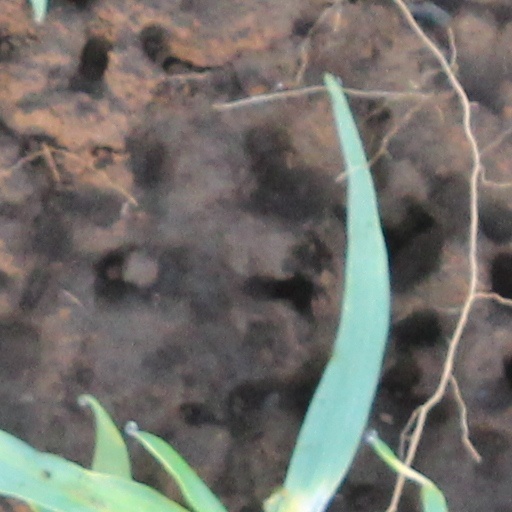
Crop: wheat